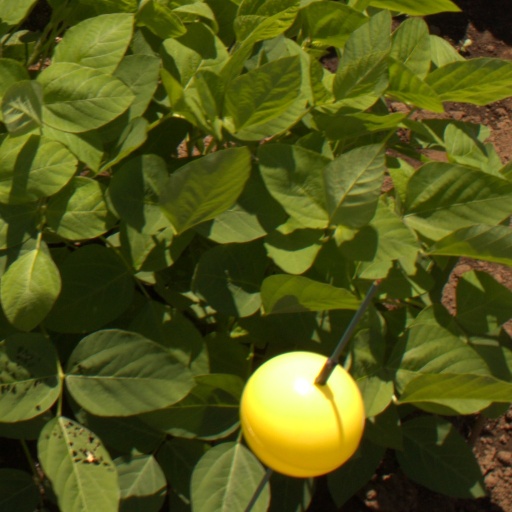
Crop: soybean